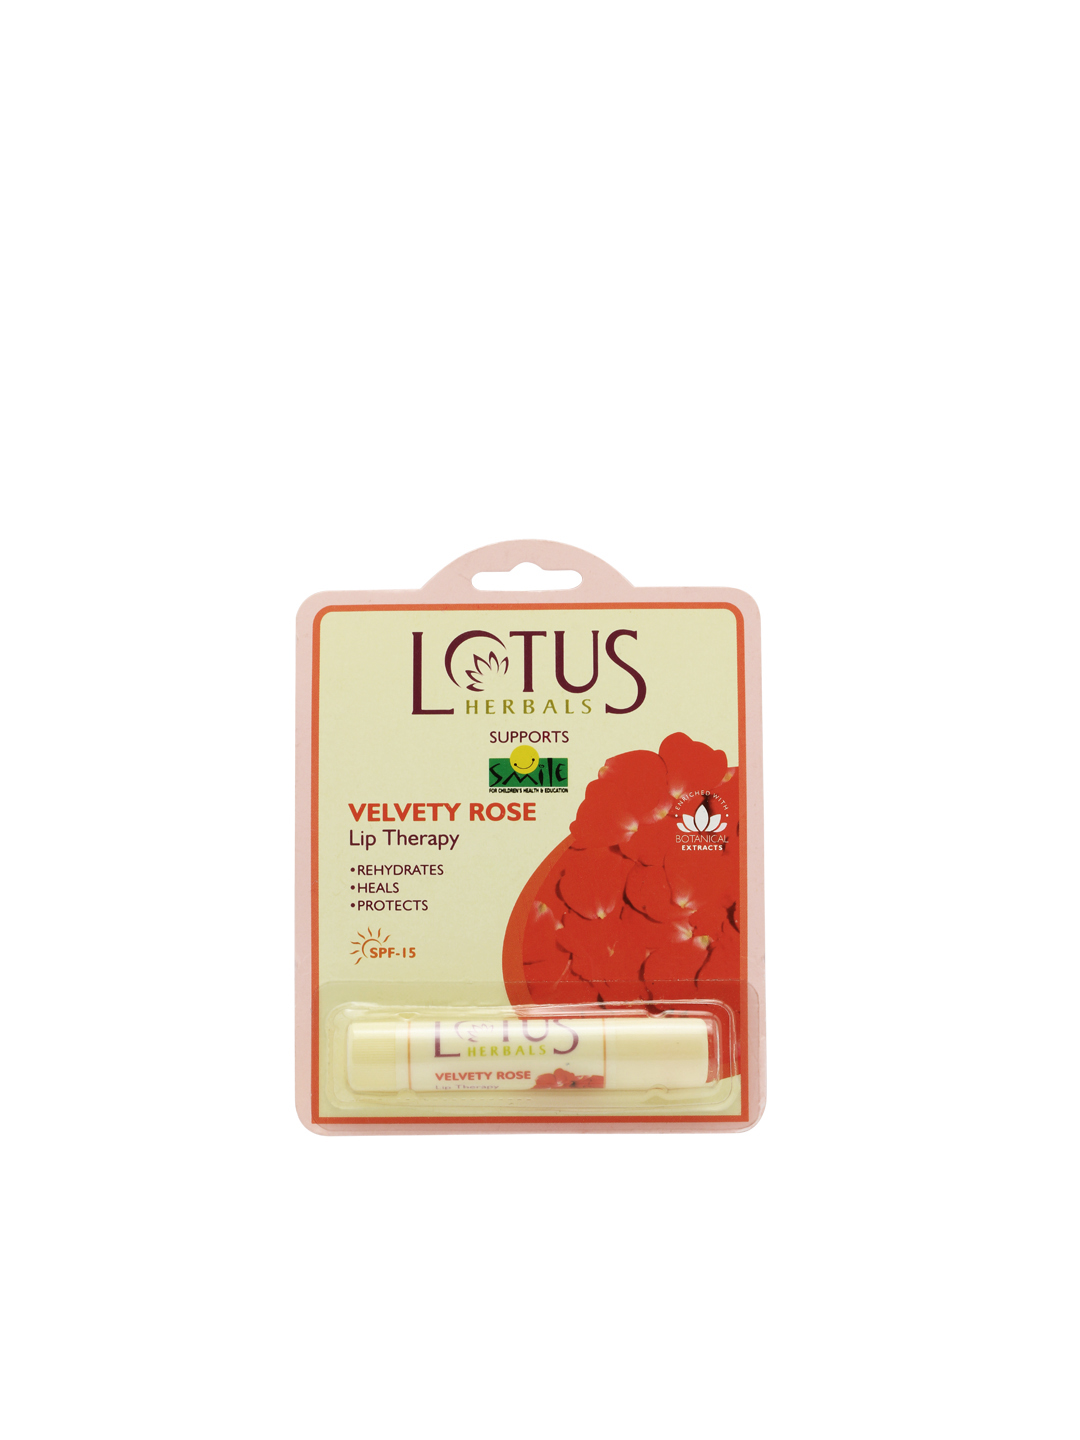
Lotus Herbals Velvety Rose Lip Balm
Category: Personal Care / Lips / Lip Care
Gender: Women
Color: Rose
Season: Spring 2017
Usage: NA